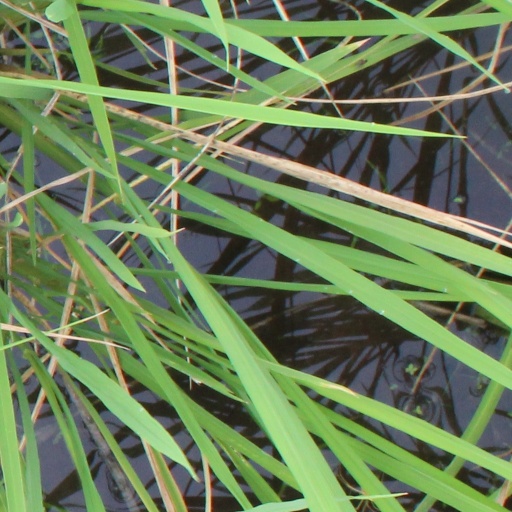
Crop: rice